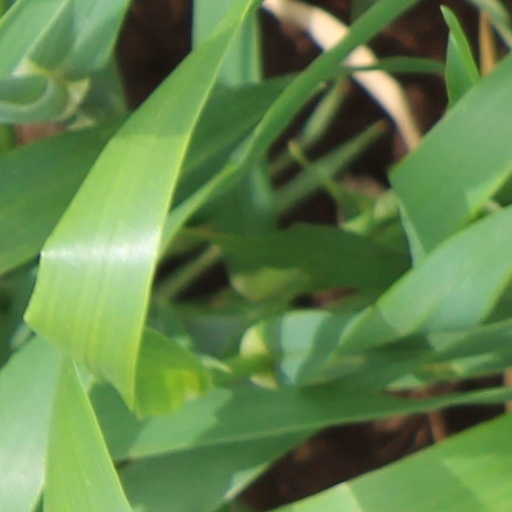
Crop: wheat